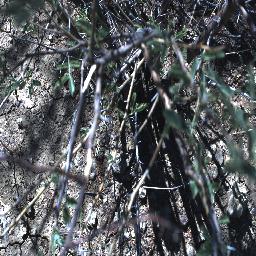
Label: prickly_acacia